Flight interception trap

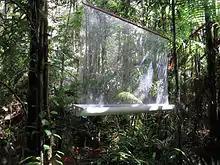
A hanging trap in a forest

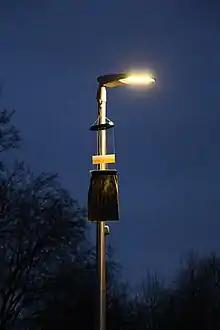
Flight interception trap deployed in a research project investigating effects of light pollution on insects

A flight interception trap (or FIT) is a widely used trapping, killing, and preserving system for flying insects. It is especially well-suited for collecting beetles, since these animals usually drop themselves after flying into an object, rather than flying upward (in which case a Malaise trap is a better option). Flight Interception Traps are mainly used to collect flying species which are not likely to be attracted to bait or light.